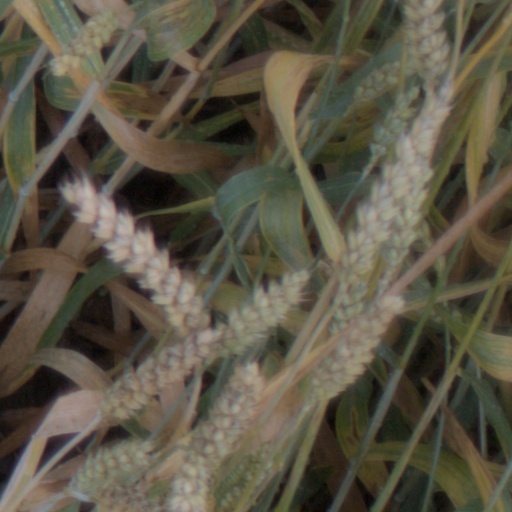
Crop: wheat